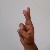
The image shows a hand gesture representing the letter 'R' in Indian Sign Language.